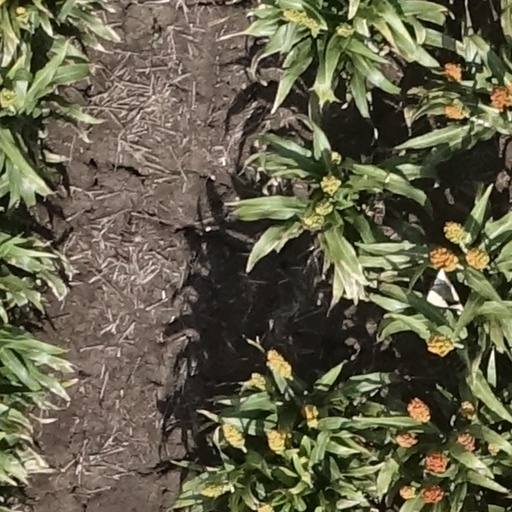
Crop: sorghum